Wolfsburg Hauptbahnhof

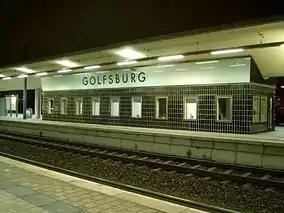
The Grade II listed building customs clearance on the platform, during the promotion of the town as "Golfsburg" for the launch of a new model of the Volkswagen Golf

The first station building in the town centre, approximately at its current location, was a wooden hut, like many buildings in Wolfsburg in the town's early days. Shortly after its establishment this fell into a dilapidated condition and served as a place for forced labourers from the Volkswagen factory to sleep at night. The hut was no bigger than a small warehouse and consisted essentially of a waiting room. In contrast to the present station building, this temporary building was north of the railway tracks, next to the Mittelland Canal near the Volkswagen factory. Today, the station building is located south of the tracks on Willy-Brandt-Platz.